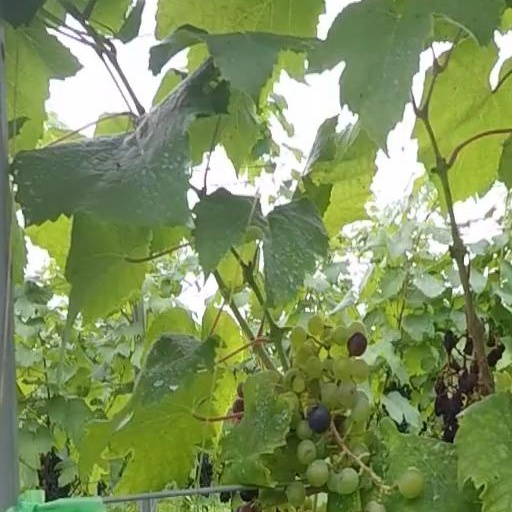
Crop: grape